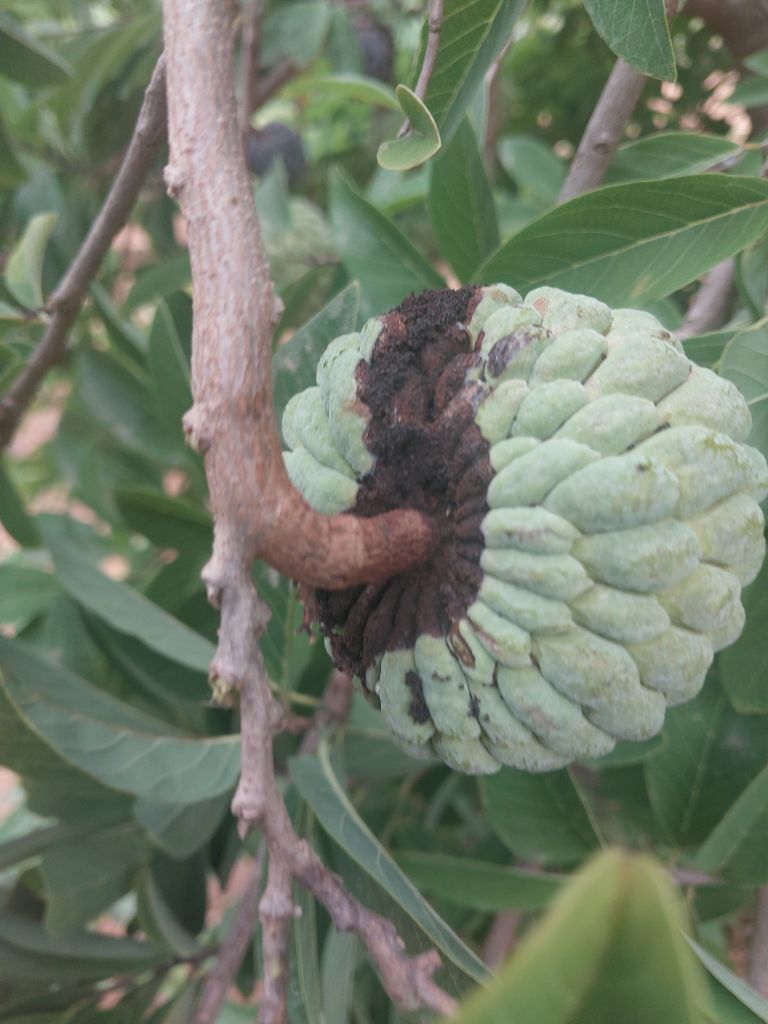
Disease label: Diplodia Rot